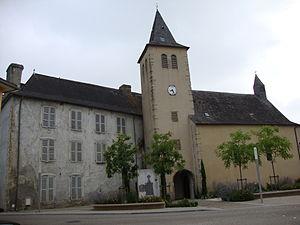
Orin est une commune française située dans le département des Pyrénées-Atlantiques, en région Nouvelle-Aquitaine.